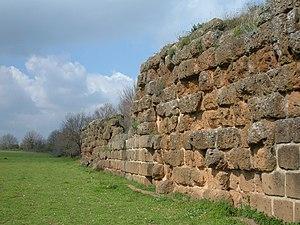
Faléries est une ville de l'Italie antique se situant à l'ouest du pays et au nord-ouest de Rome. Elle fut la capitale des Falisques, alliés des Étrusques.